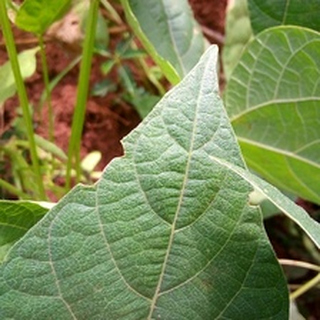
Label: healthy_bean